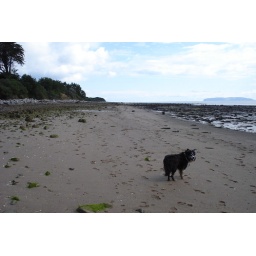
The dog that left home, at night, in a storm and needed rescuing after a bottle and a half of claret.